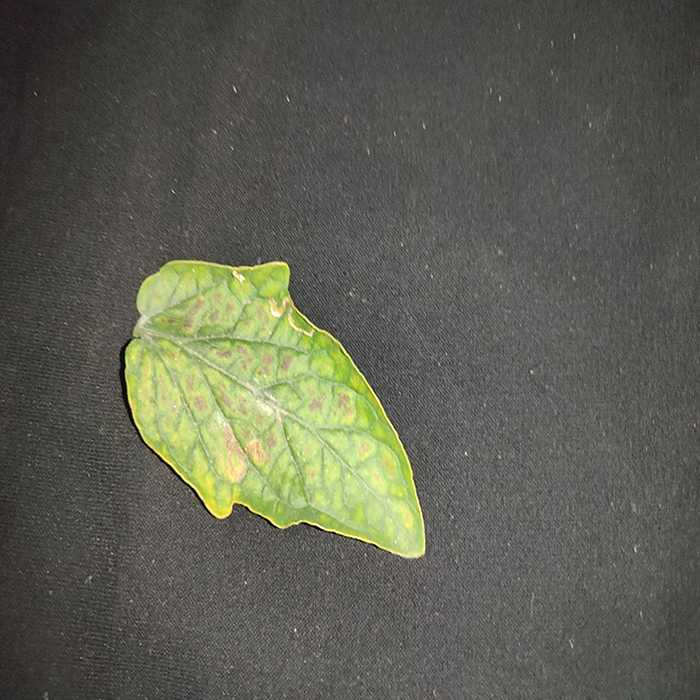
Plant: Tomato
Label: Tomato spotted wilt